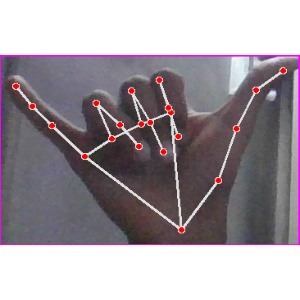
अक्षर: य